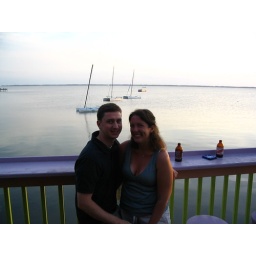
Ian and I sitting at the bar at Sunset Grille in Duck.